Bird anatomy

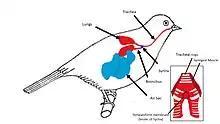
Vocal Bird anatomy: Birds produce sounds through the air that passes through the Syrinx, which is shown close up in the bottom right.

The blood flow through the bird lung is at right angles to the flow of air through the parabronchi, forming a cross-current flow exchange system (see illustration on the left). The partial pressure of oxygen in the parabronchi declines along their lengths as O diffuses into the blood. The blood capillaries leaving the exchanger near the entrance of airflow take up more O than do the capillaries leaving near the exit end of the parabronchi. When the contents of all capillaries mix, the final partial pressure of oxygen of the mixed pulmonary venous blood is higher than that of the exhaled air, but is nevertheless less than half that of the inhaled air, thus achieving roughly the same systemic arterial blood partial pressure of oxygen as mammals do with their bellows-type lungs.